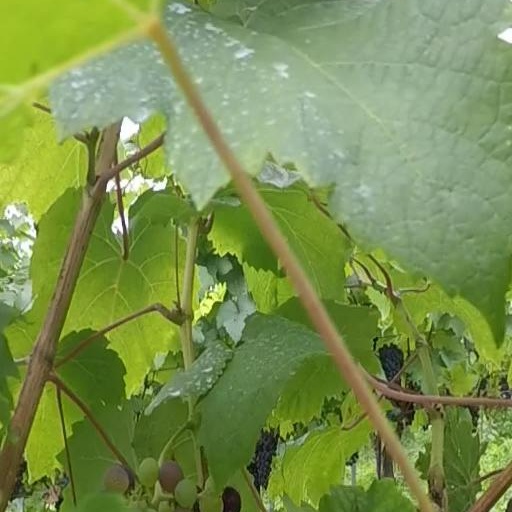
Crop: grape